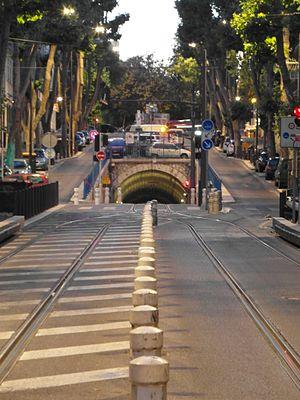
La gare de Noailles ou gare de l'Est est une station de tramway et de métro du 1ᵉʳ arrondissement de Marseille. Elle est desservie par la ligne 2 du métro et la ligne 1 du tramway. Elle est en correspondance avec l'arrêt Canebière-Garibaldi de la ligne 2 du tramway.